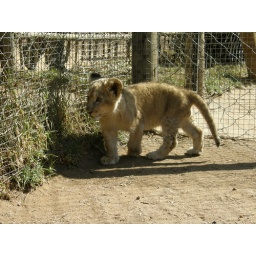
cute cute lion cubs in the Lion Park outside Johannesburg